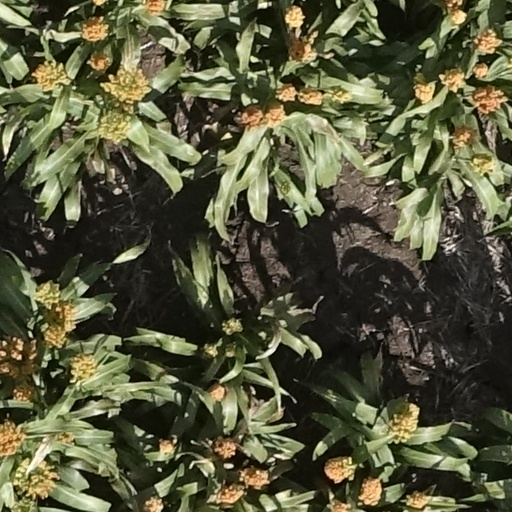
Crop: sorghum